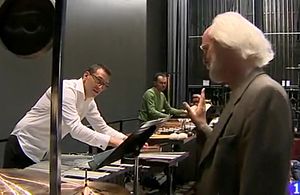
Lars Graugaard
Grup Instrumental de València og komponisten Lars Graugaard
Lars Graugaard er en dansk fløjtenist, komponist, musiklærer/forsker. og producer af partiturmusik, improviseret musik og eksperimentel techno.